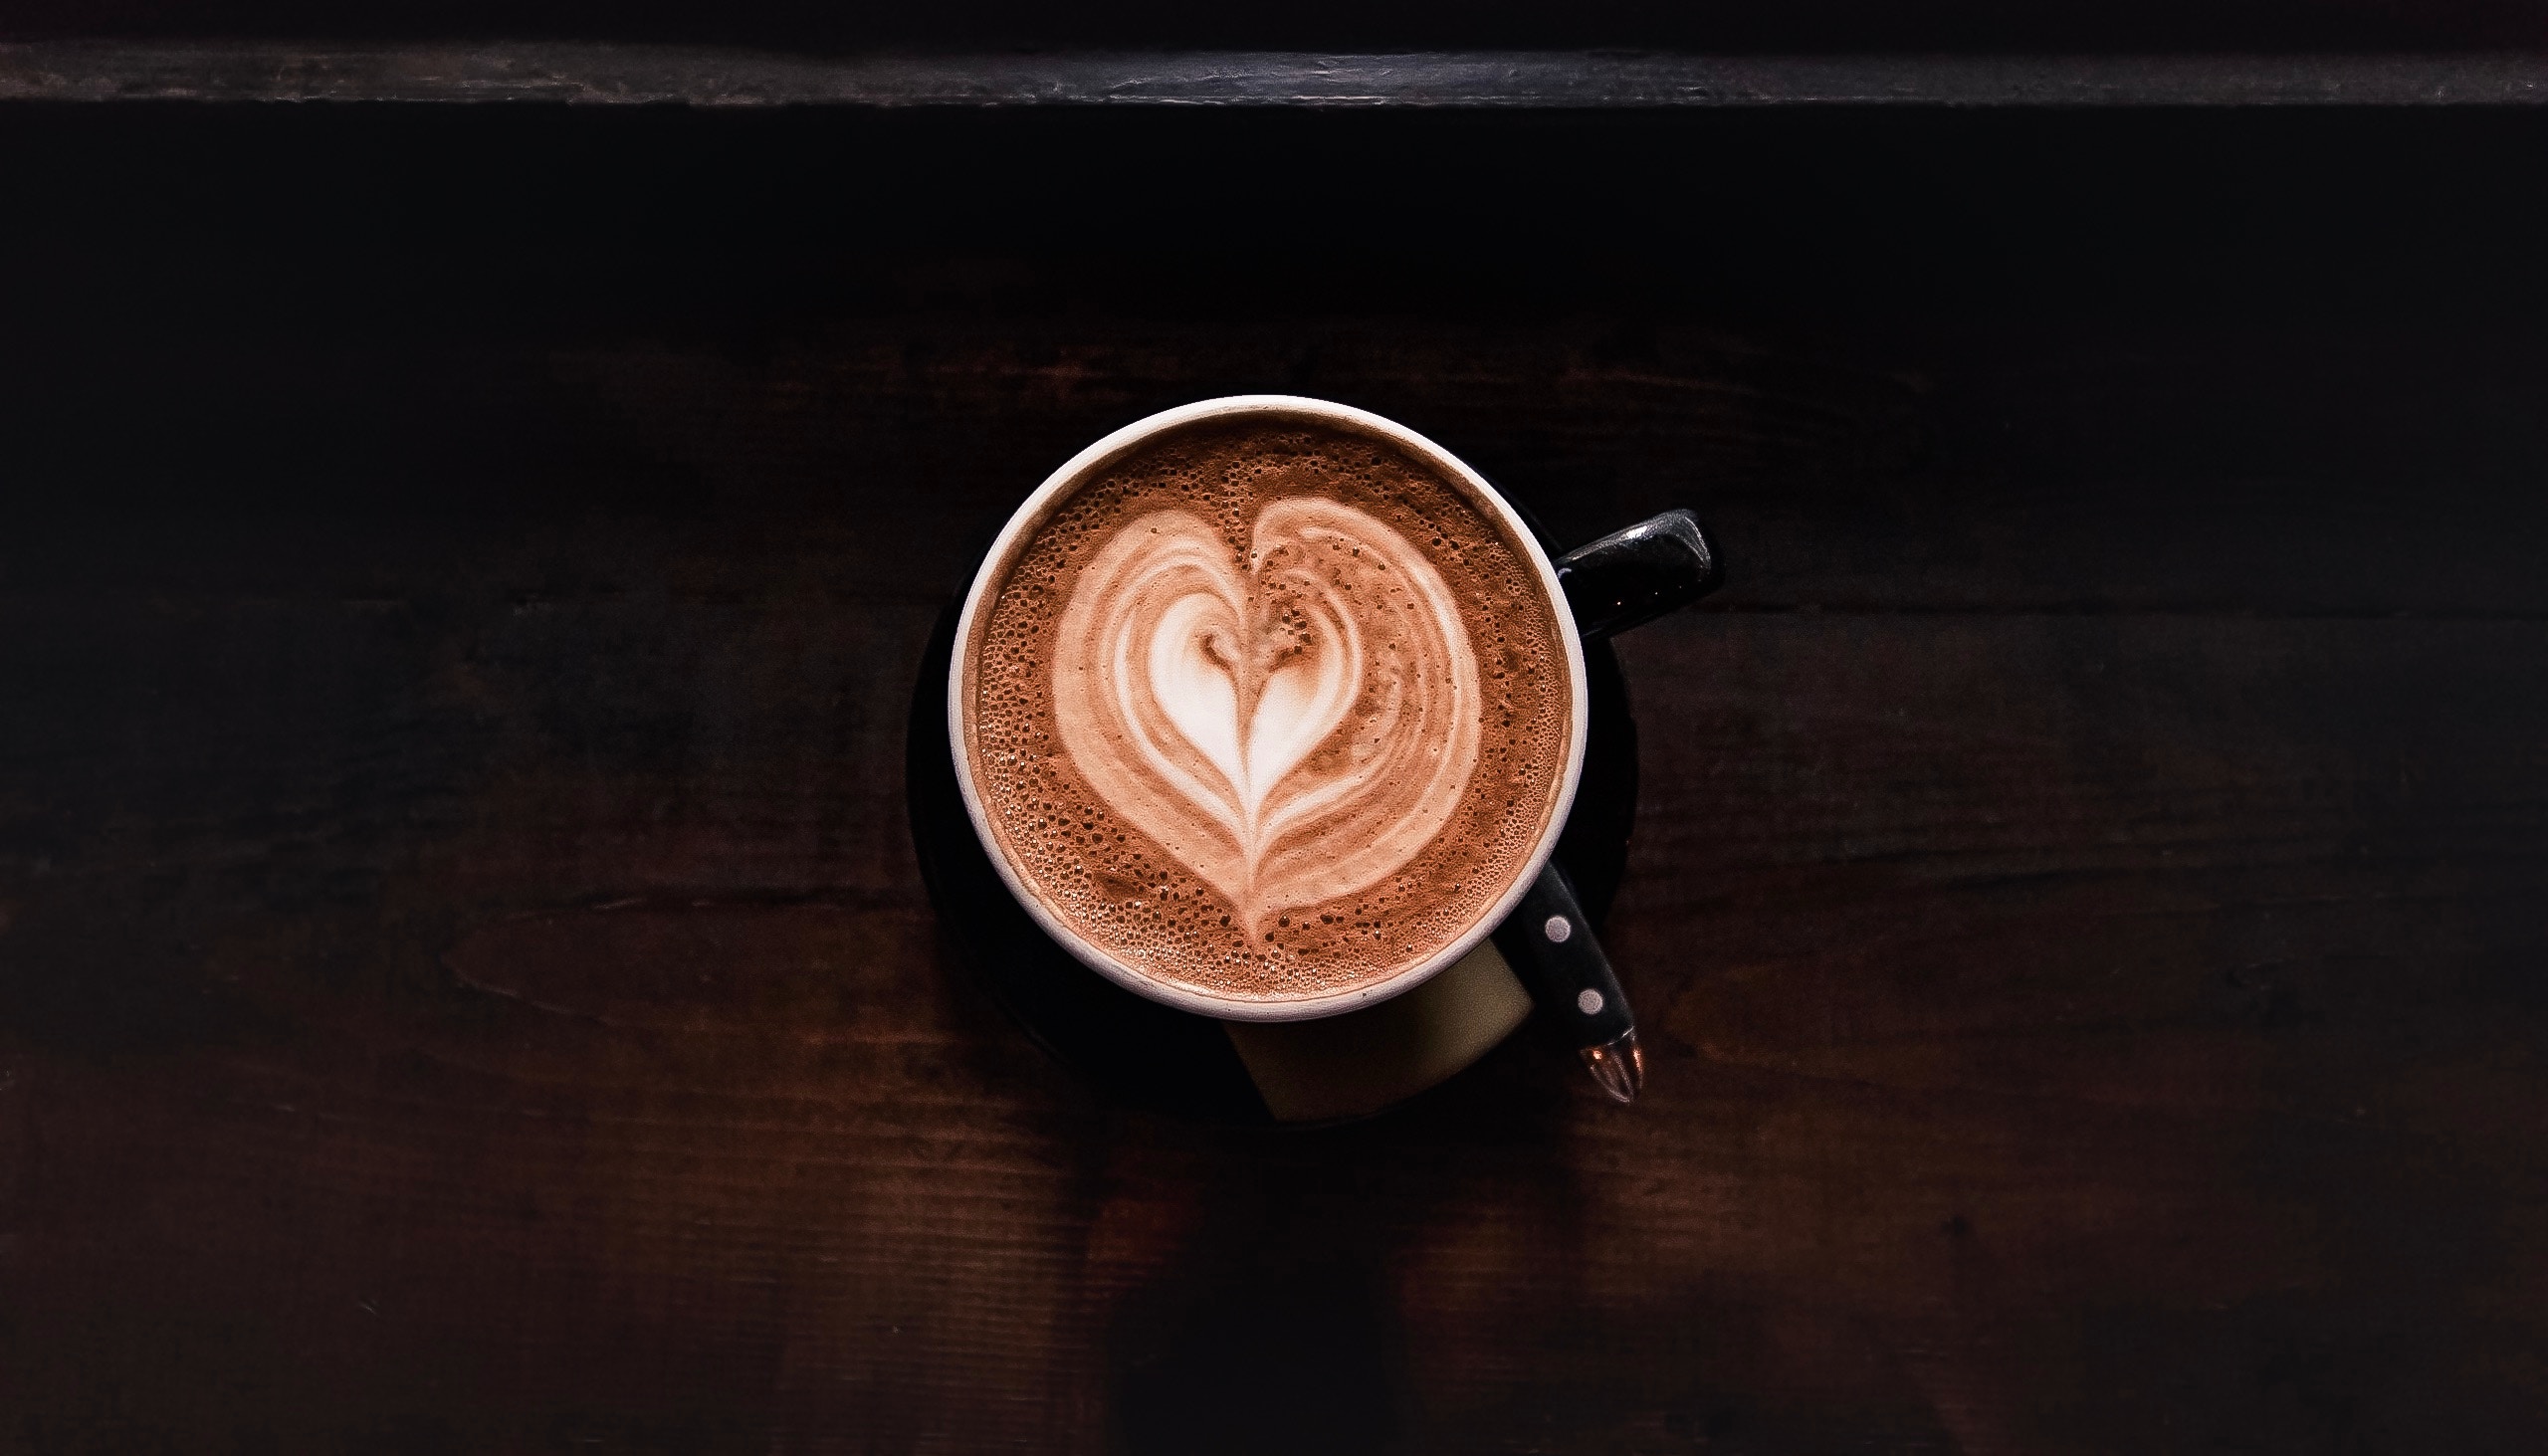
coffee, flat white, caff macchiato, cup, cortado, drink, latte, coffee cup, cappuccino, caffeine, ristretto, still life photography, espresso, cuban espresso, mocaccino